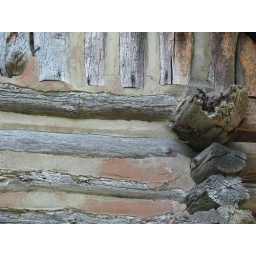
cabin wall in rock creek park washington dc